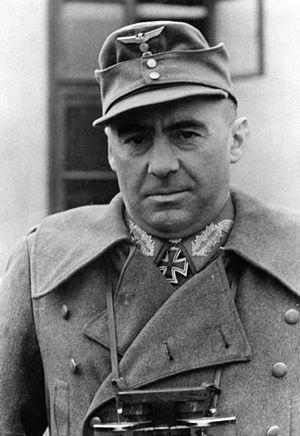
Fritz Bayerlein est un général de Panzer allemand lors de la Seconde Guerre mondiale.